Daniel Dulany the Elder

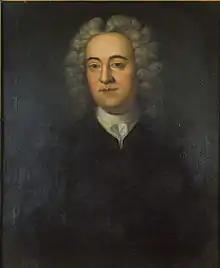

Daniel Dulany the Elder (1685–1753) was a lawyer and land-developer in colonial Maryland, who held a number of colonial offices. In 1722 Dulany wrote a pamphlet entitled "The Right of the Inhabitants of Maryland, to the Benefit of the English Laws", asserting the rights of Marylanders over the Proprietary Government.